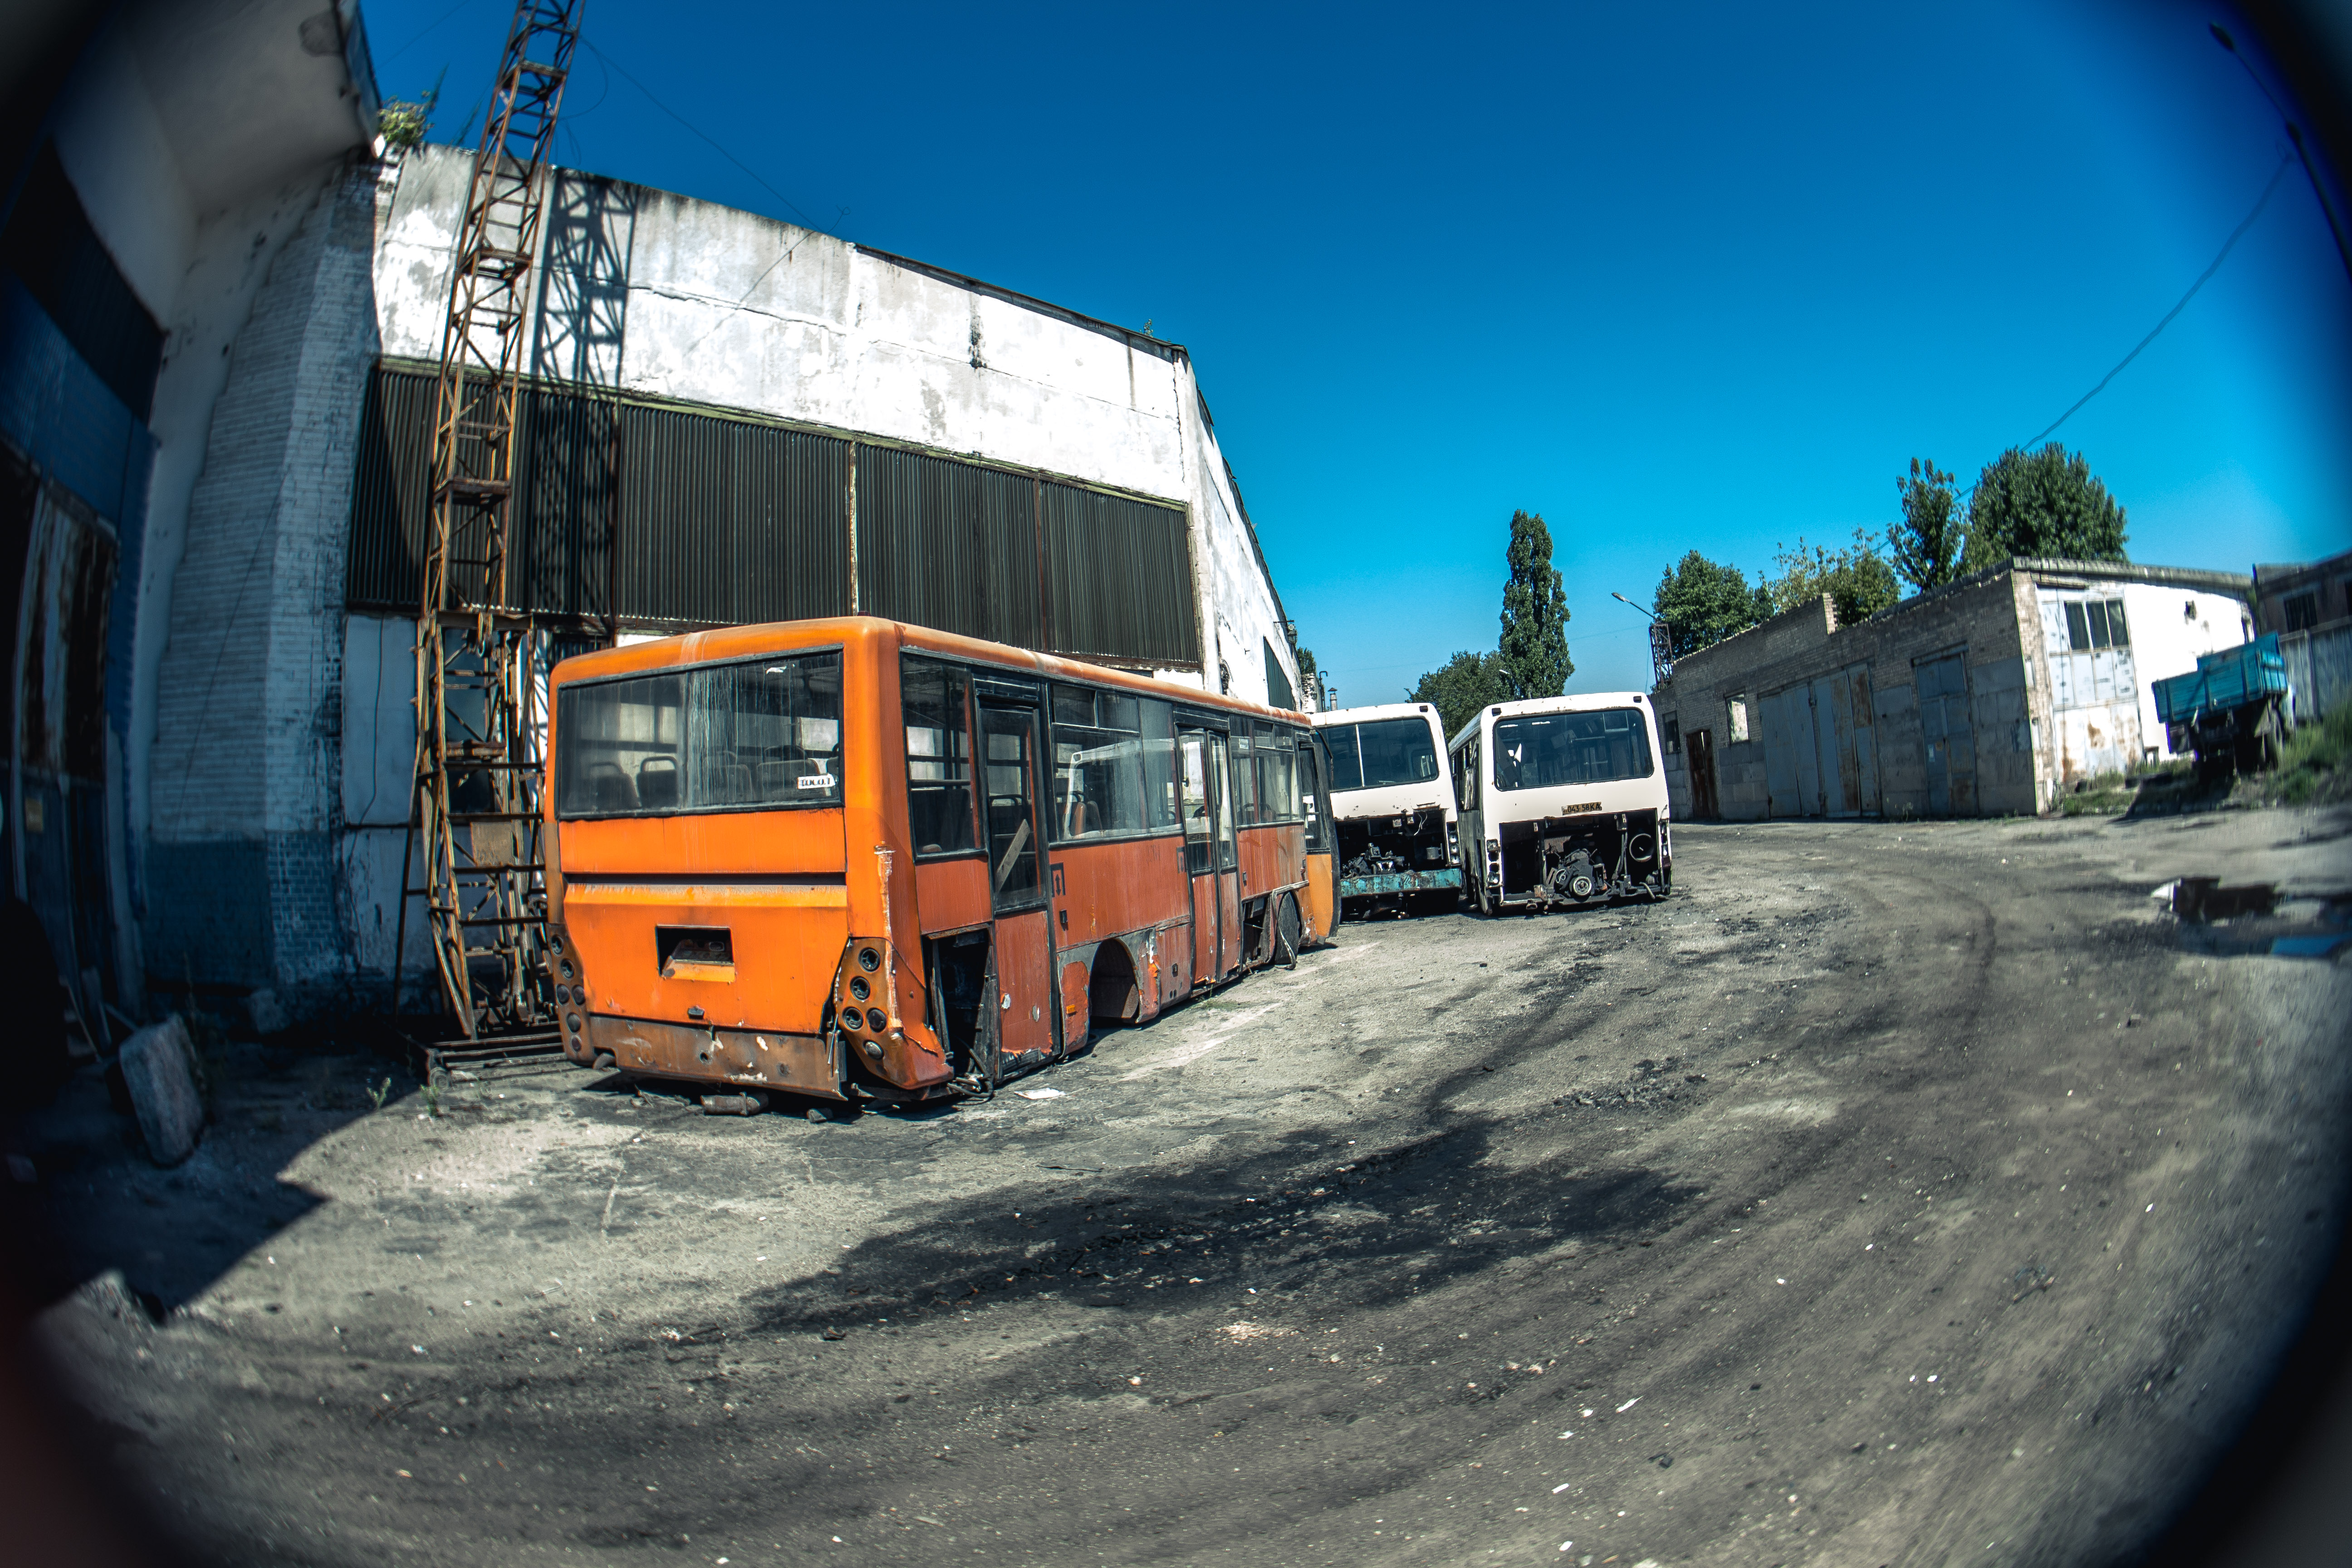
bus, stop, industrial, sky, tire, wheel, automotive tire, vehicle, automotive lighting, motor vehicle, asphalt, road surface, automotive design, rolling, automotive exterior, headlamp, city, gas, bumper, commercial vehicle, tour bus service, public transport, road, parking, public utility, automotive wheel system, auto part, tree, flash photography, windshield, windscreen wiper, street, machine, winter, night, tar, circle, transport, rear view mirror, fisheye lens, photography, luxury vehicle, panorama